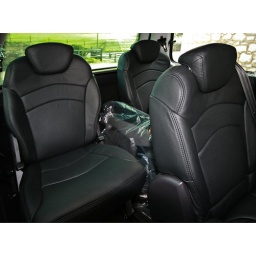
Citroen C8. Rear seats in black